Charles A. Woolley

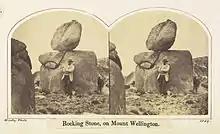
A Woolley photo, Rocking Stone on Mt. Wellington

Another wet-plate image, "The Old Theological Institute" was taken around the 1860s in Hobart Town, and can be found in the Archives Office of Tasmania. A woodcut made from his picture "Government House, Hobart Town" appeared in the "Illustrated Melbourne Post" in 1864.